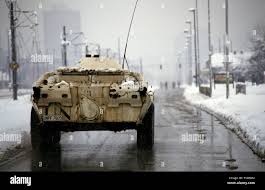
Label: BTR-80